Evil Queen (Disney)

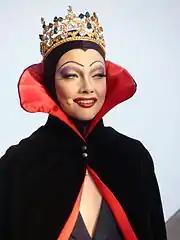
French actress and TV host Solweig Rediger-Lizlow at the 2012 Cannes Festival

In the "Disney Villains Mix and Mingle" and "Mickey's Boo-to-You Halloween Parade" shows during Magic Kingdom's Mickey's Not-So-Scary Halloween Party, the Queen is one of the villains led by Maleficent that appear during the Cinderella Castle Forecourt Stage. Susanne Blakeslee voiced the Queen at 2001's Share A Dream Come True Parade, where she could be seen transform herself into a hag. The Evil Queen is one of the "favourite" villains included in Magic Kingdom Park's special pre-parade procession "It's Good to be Bad" a night before the annual Main Street Electrical Parade. One event featured a giant interactive mirror and included the Queen and two other "Divas of Evil", Maleficent and Cruella de Vil. She also prominently appears at Villains Unleashed party, a separately ticketed event at Disney's Hollywood Studios that was introduced in 2014.